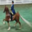
Label: horse